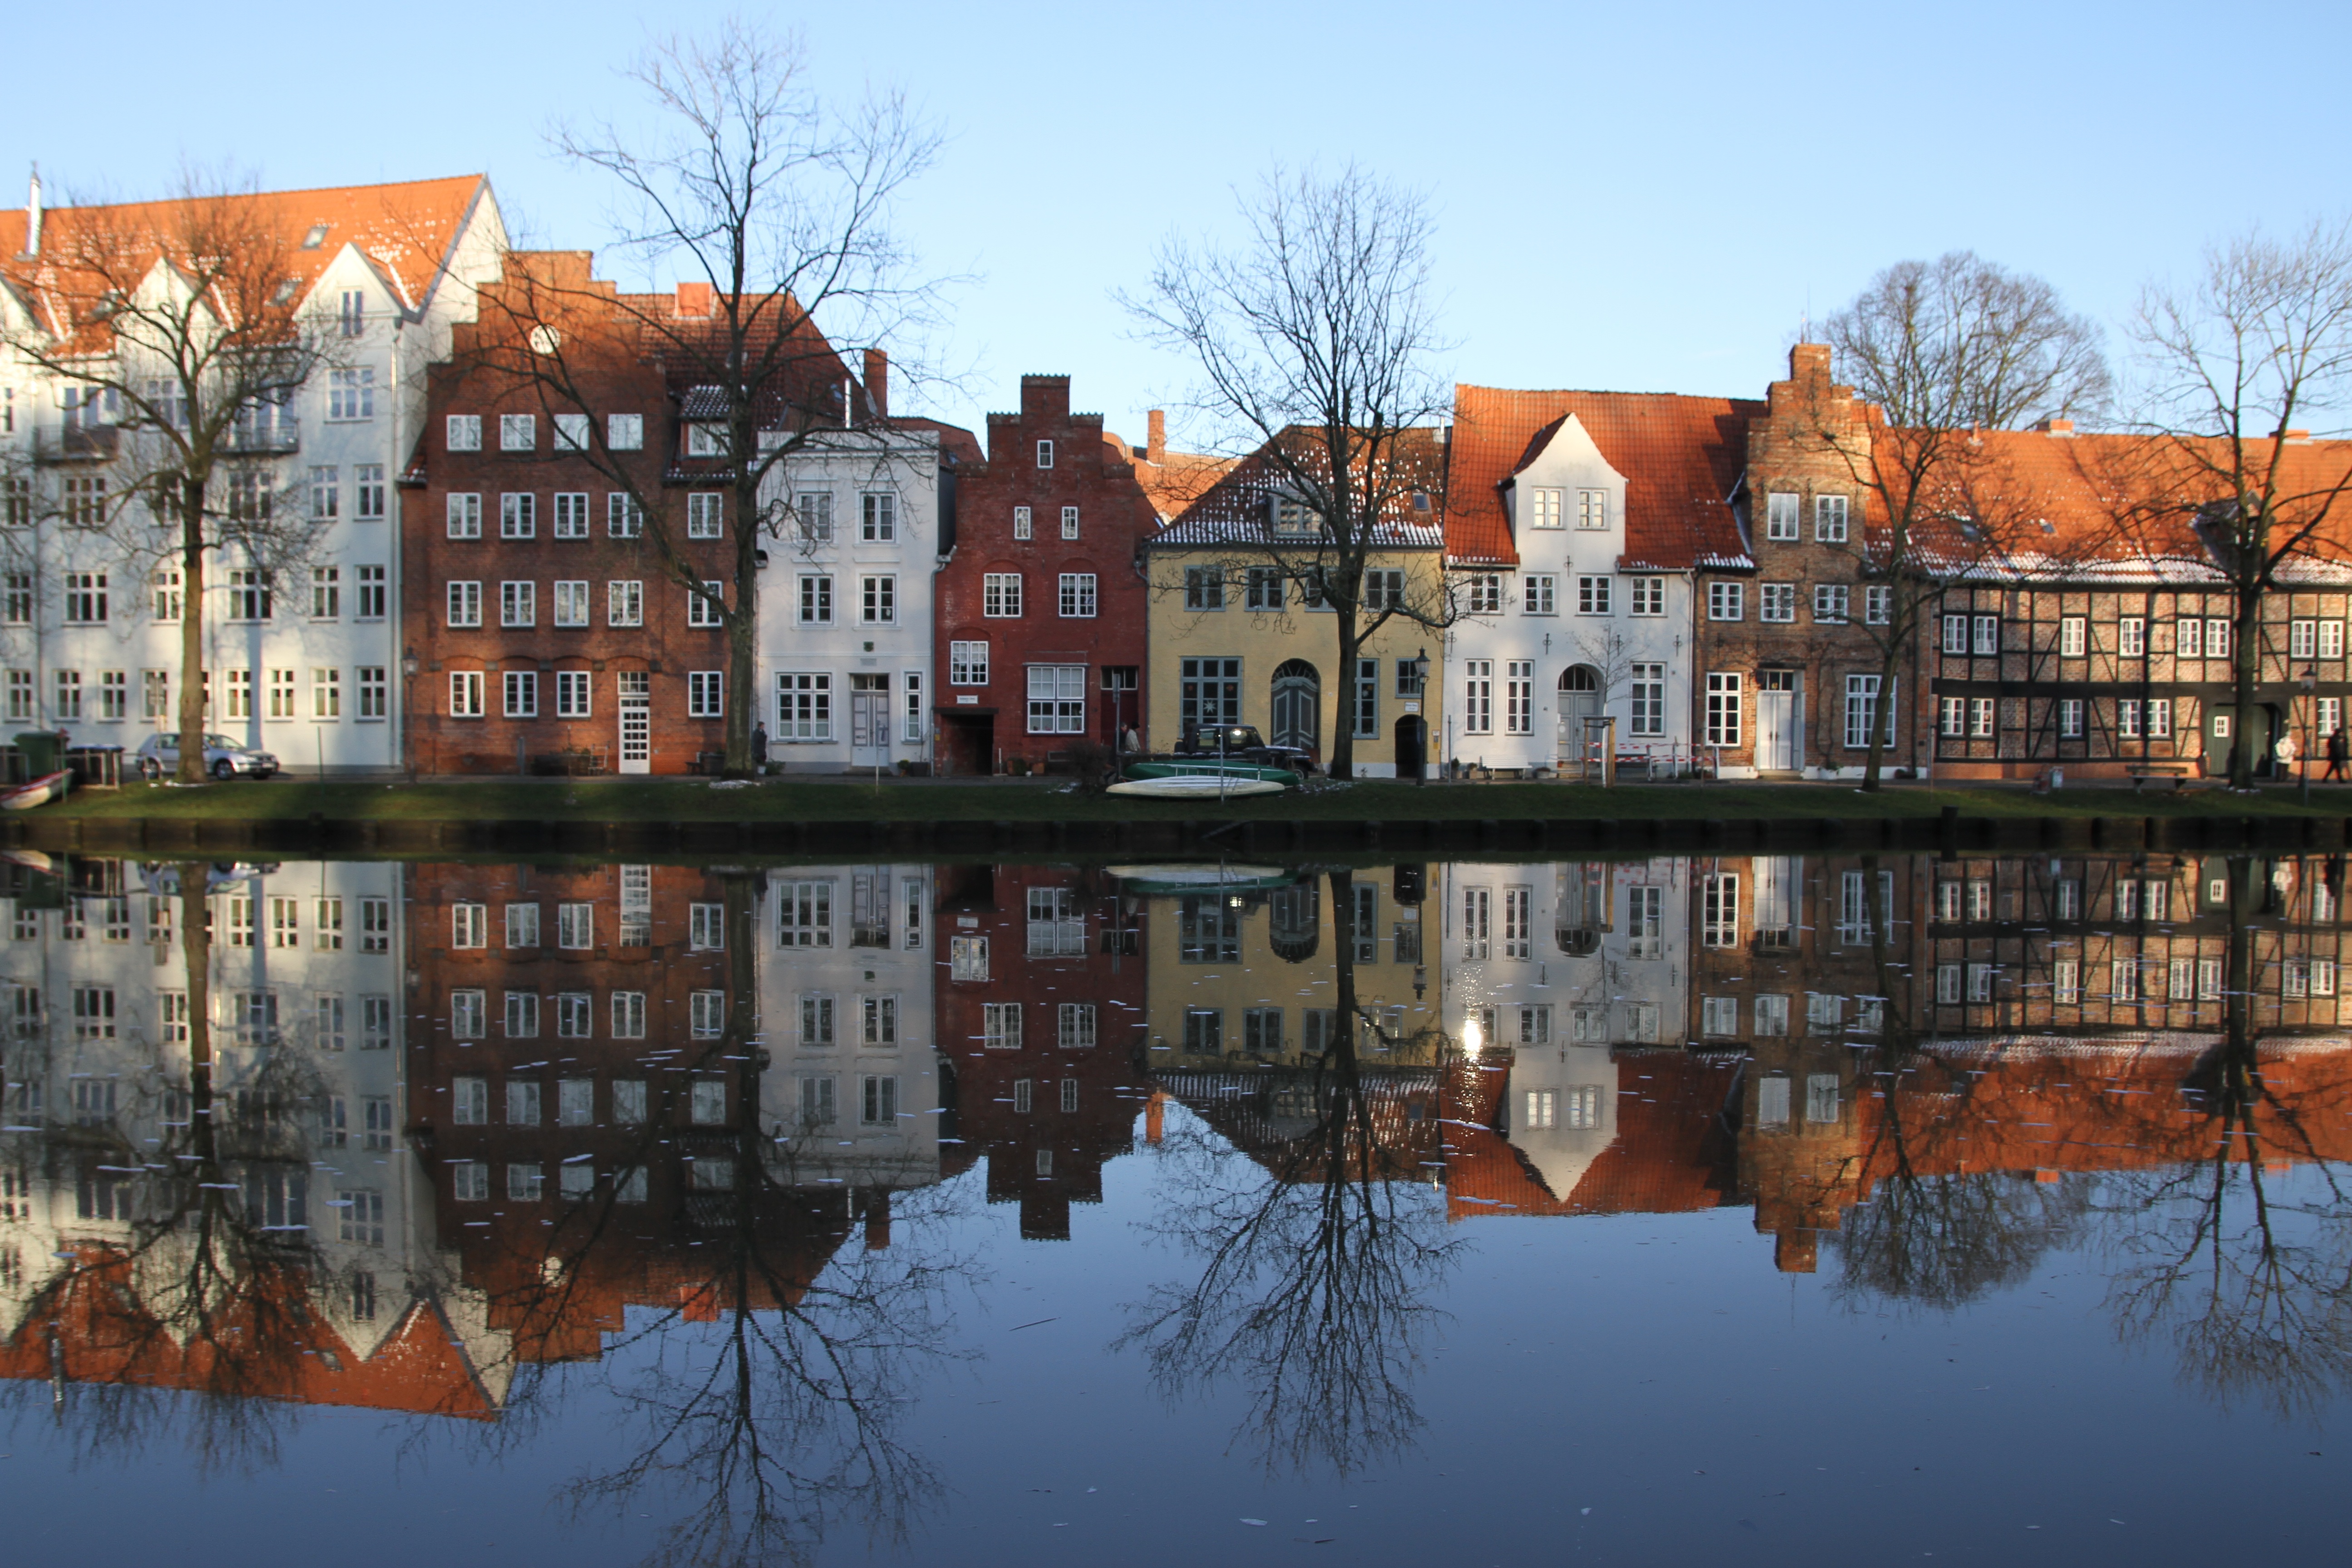
water, winter, architecture, chateau, river, canal, cityscape, reflection, autumn, season, waterway, old town, estate, lubeck, urban area, the channel l beck